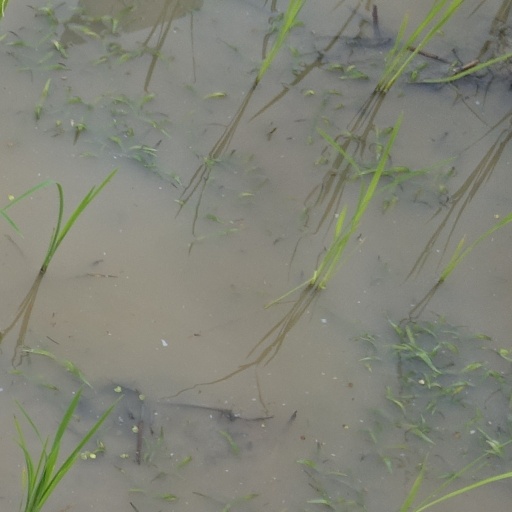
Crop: rice